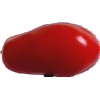
Label: Tomato 2